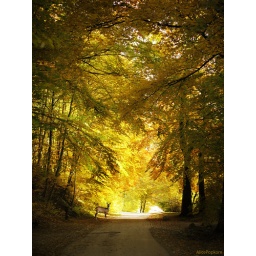
under your golden sky